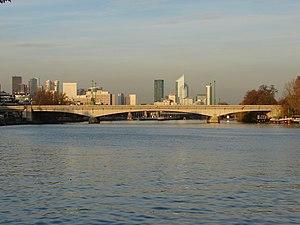
Vue du pont de Suresnes sur la Seine avec Paris La Défense en arrière plan.
Le pont de Suresnes est un pont sur la Seine. Il relie le bois de Boulogne, à la ville de Suresnes. Trois ponts ont existé : le pont suspendu, le pont métallique et le pont actuel depuis cette dernière date.